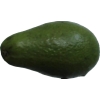
Label: green_avocado